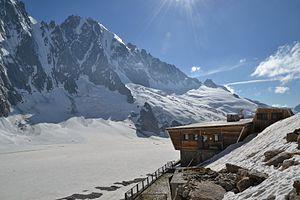
Le refuge d'Argentière est un refuge situé en France dans le département de la Haute-Savoie en région Auvergne-Rhône-Alpes.